Fish for finance

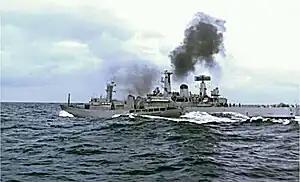
British and Icelandic ships confront each other during the last "Cod War" (1975–76)

Domestic demand for seafood in the UK grew rapidly following the Industrial Revolution, as the development of the country's rail network allowed fresh fish to reach a wider market away from the coasts; fish and chips, first served in the 1860s, generally made with either cod or haddock, quickly grew to become a staple of English cuisine and a national symbol. In response steam-powered trawlers, which could go farther, stay out longer and catch more fish than their sail-driven predecessors, were added to the fishing fleet. This development has been considered the beginning of the decline of the British fishing industry, since even though its fish landings continued to increase until the late 1930s, when they were more than five times those of the late 2010s, the fleet's productivity, measured in fish landings per unit of fishing power (LPUP), began a steady decline that continues.